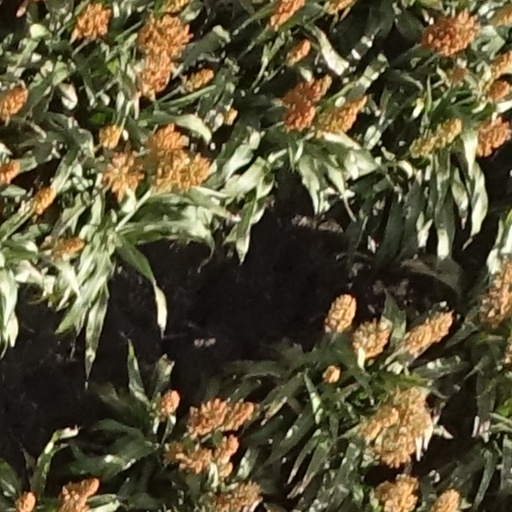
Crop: sorghum